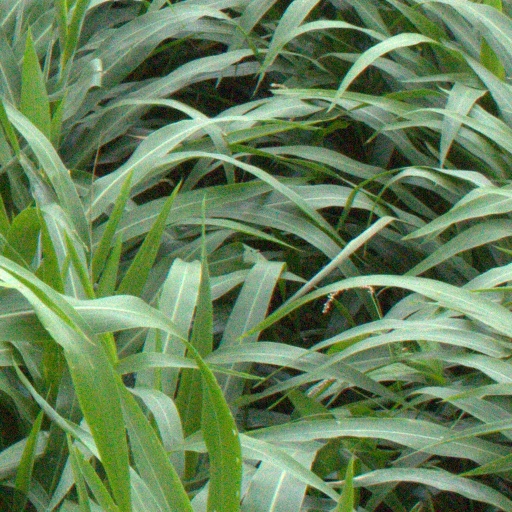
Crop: sorghum